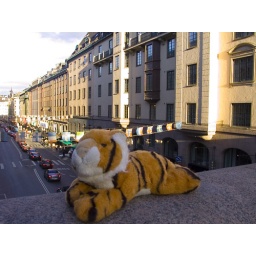
Hobbes sits precariously on the edge of a road bridge in the middle of Stockholm